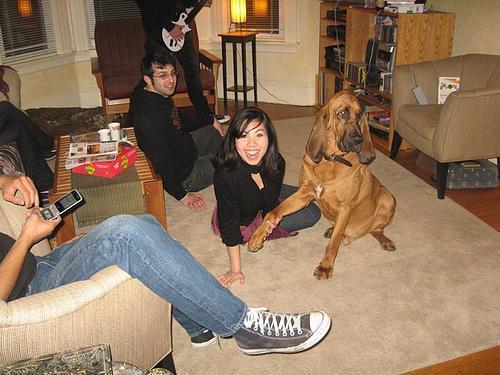
bloodhound